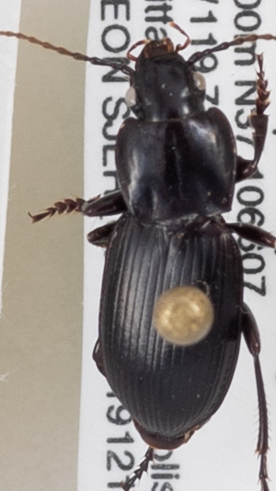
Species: Pterostichus ordinarius
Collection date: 2019-12-11 05:00:00
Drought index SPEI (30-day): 0.71
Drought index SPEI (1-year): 0.39
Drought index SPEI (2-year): -0.1